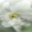
Label: orchid